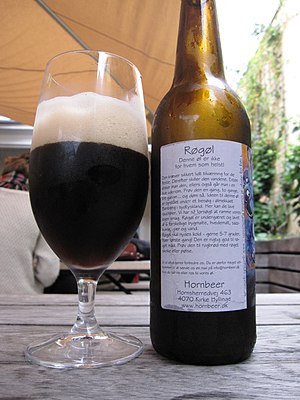
Hornbeer
Hornbeer Røgøl
Hornbeer er et dansk mikrobryggeri som har til huse på en gård i udkanten af Sæby i den nordlige del af Lejre Kommune.